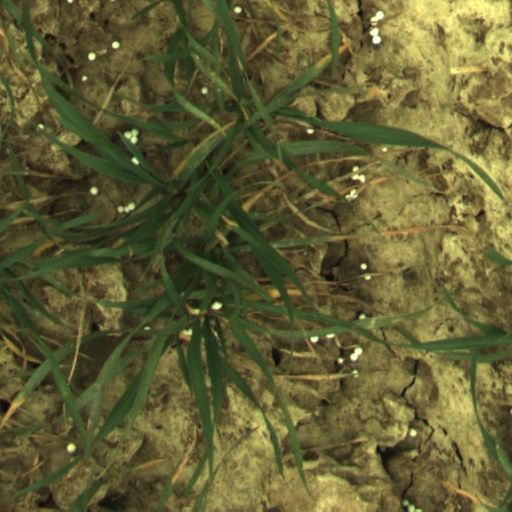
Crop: wheat